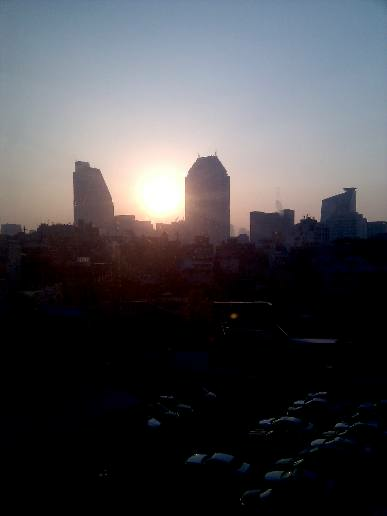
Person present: No